Raymond Pace Alexander

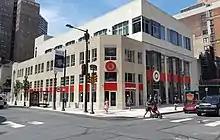
Present-day site of Alexander's law office (now a Target)

As the boycott dragged on into 1934, groups organized protest marches in Philadelphia. Schnader, now running for governor, promised to find a solution. Alexander and others credited Schnader's newfound support for their campaign to his recognition of the growing influence of black voters in Pennsylvania. By June, the school board agreed to allow students to be admitted to the two schools on a race-neutral basis, and the parents ended their boycott. The following year, the state passed a strengthened equal rights bill that covered all public accommodations, including schools, and allowed private lawyers to sue segregated businesses. It was introduced by state representative Hobson R. Reynolds, a black Republican from Philadelphia.